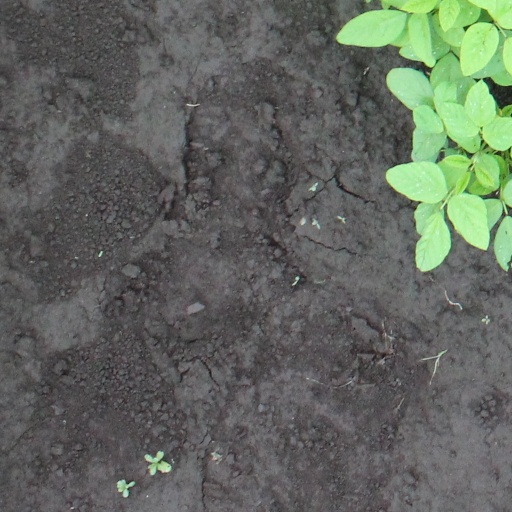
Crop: soybean